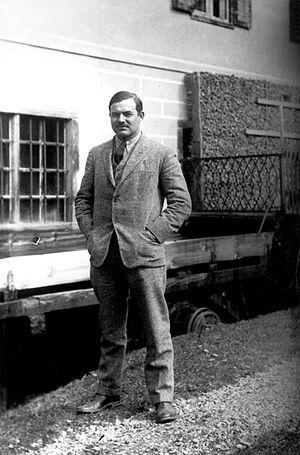
Portrait en pied d'Hemingway devant le 113 rue Notre-Dame-des-Champs à Paris, où il résida entre 1924 et 1926.
La rue Notre-Dame-des-Champs est une rue du 6ᵉ arrondissement de Paris, qui commence rue de Vaugirard et se termine avenue de l'Observatoire.